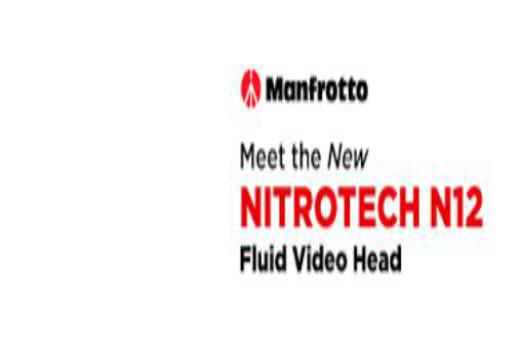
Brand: manfrotto
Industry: Electronic